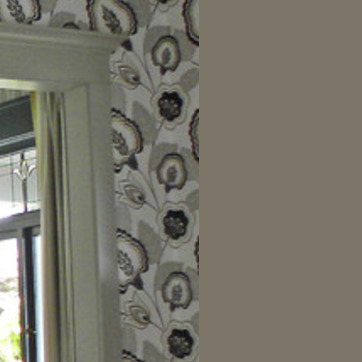
Material: wallpaper